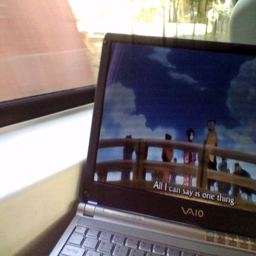
A laptop computer that is playing a cartoon video.
A laptop is on with some words on it
A laptop computer that is playing a movie.
a close up of a laptop near a box
A laptop that is open and playing a movie with subtitles near a window.